Aria (band)

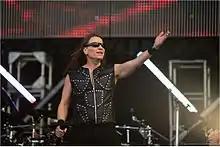
Valery Kipelov was the lead singer of Aria until 2002

In August 1987, Aria started working on their new album, "Hero of Asphalt" (originally named "Serving the Forces of Evil"), which is considered one of the band's best albums. "Hero of Asphalt" was Aria's first album published by the state music publishing monopoly Melodiya.